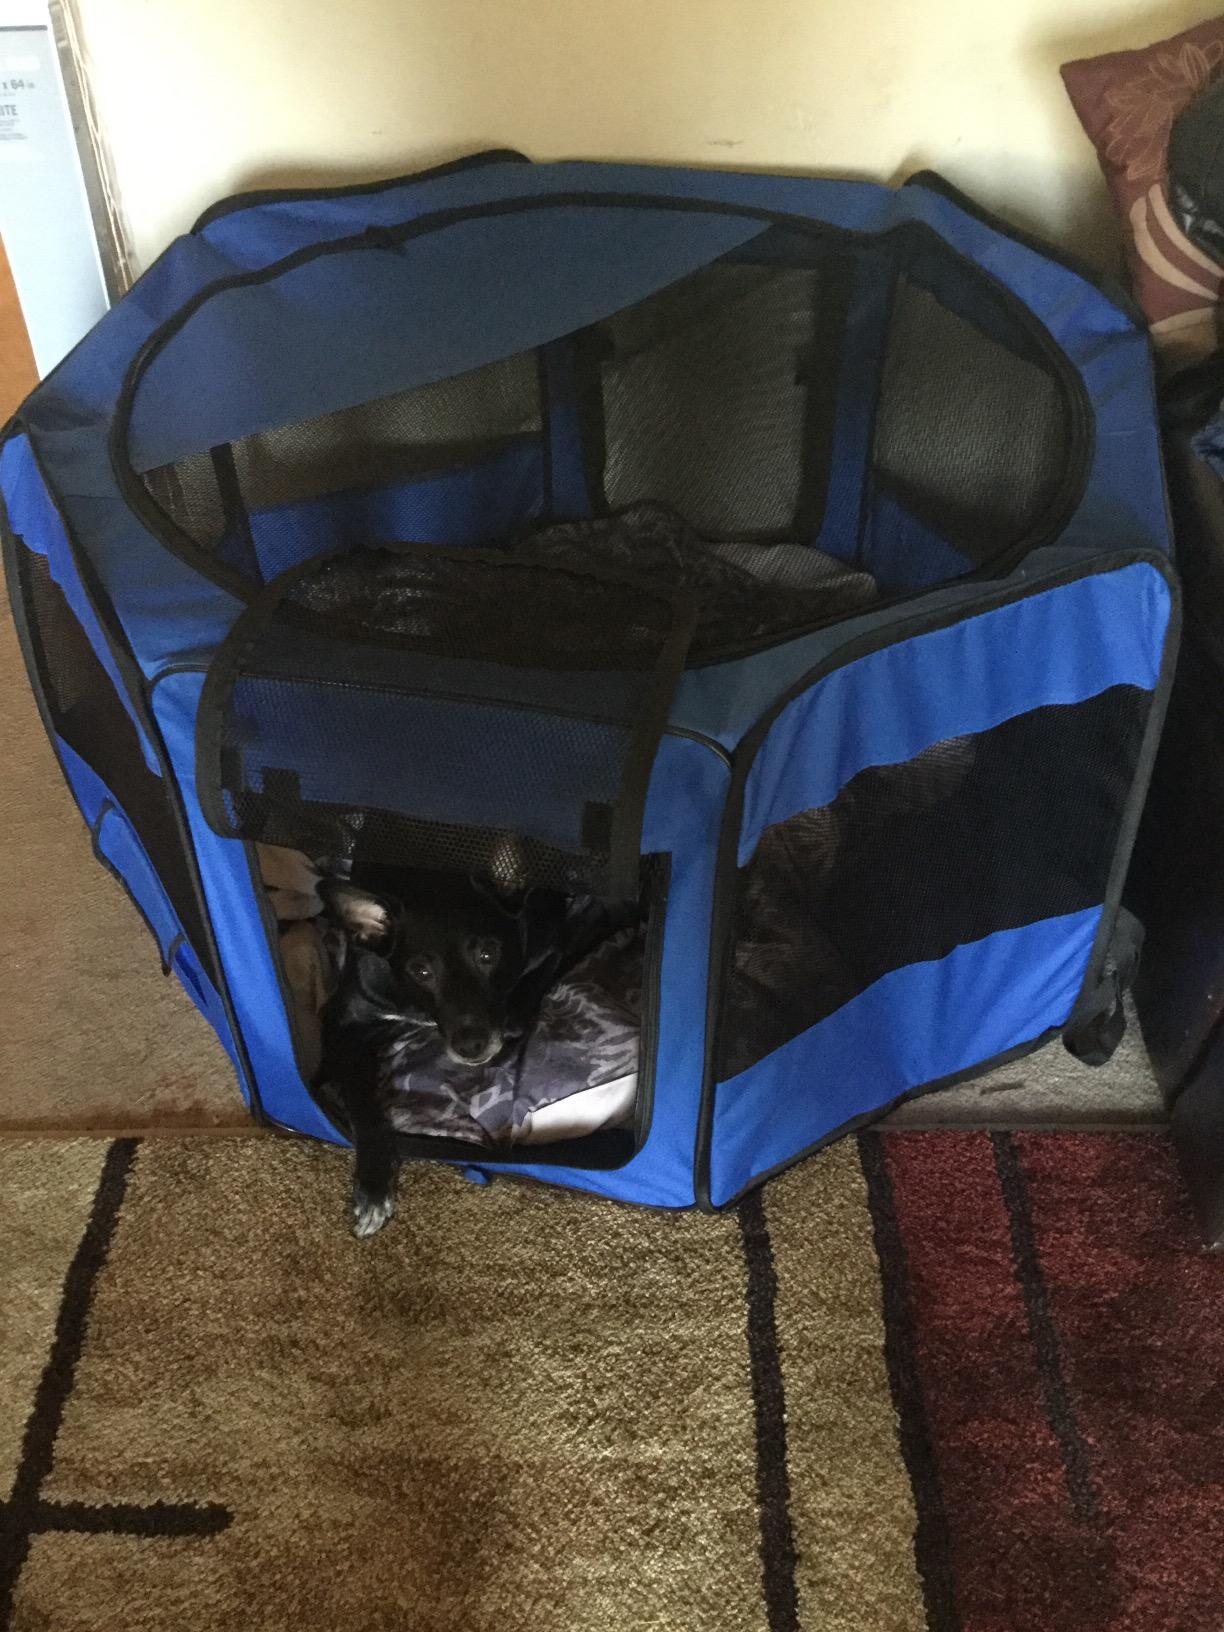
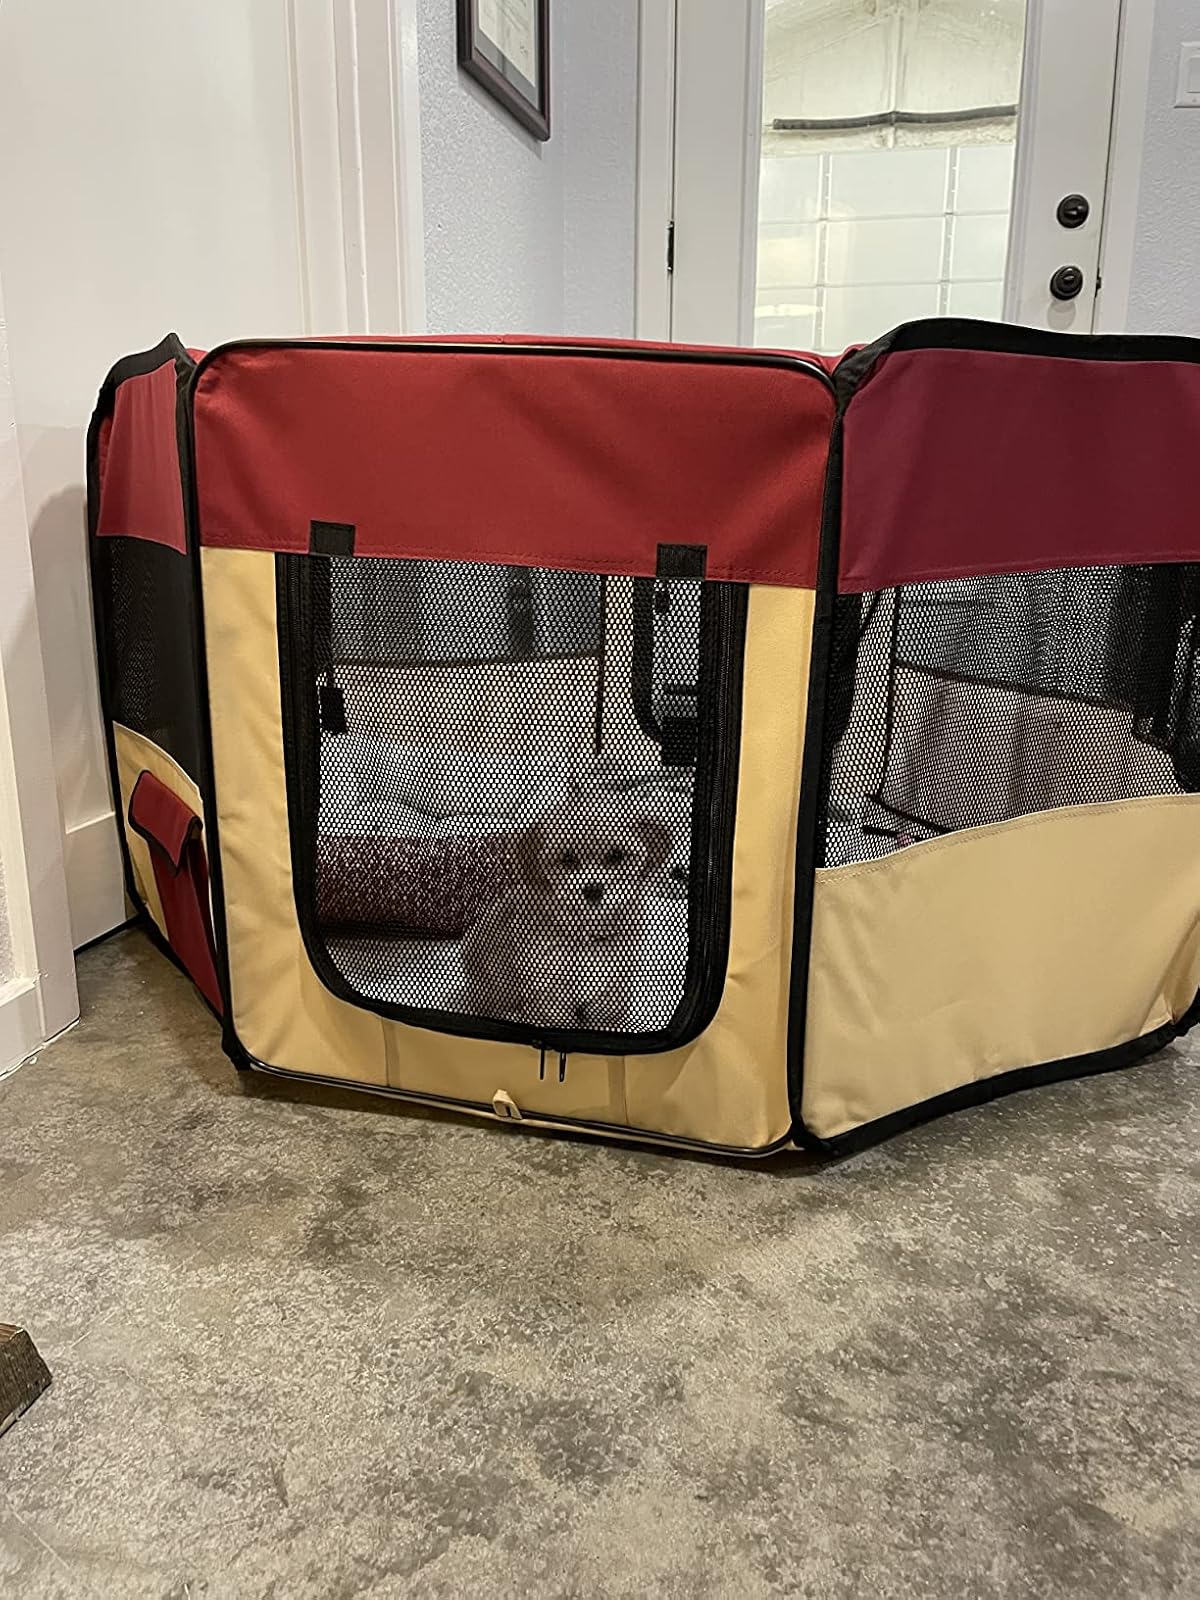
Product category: items_kennel
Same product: no